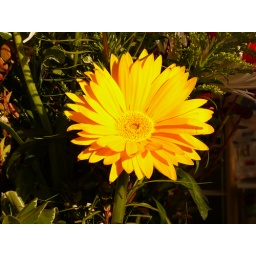
This was in a bouquet of flowers that a friend of mine received.